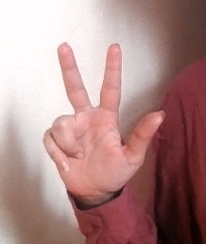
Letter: al